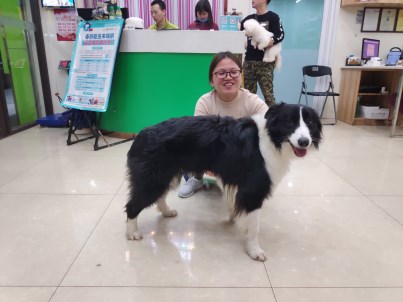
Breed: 2594-n000109-Border_collie